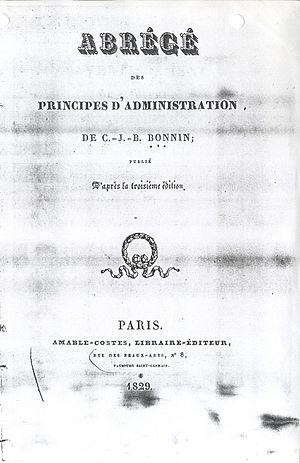
Charles-Jean Baptiste Bonnin Penseur et auteur progressiste de la Révolution et de la première moitié du XIXᵉ siècle. Il est le père de la science de l'administration publique moderne. Son travail universitaire fait de lui un précurseur en matière de droit public, de droit constitutionnel et de droit administratif. Sa doctrine sociale le place parmi les fondateurs de la sociologie. Il a également rédigé des chroniques parlementaires et s'est enquis des problèmes éducatifs. Auguste Comte a dit de Bonnin qu'il était "une personne sage et énergique, profondément et spontanément liée avec le positivisme et dans lequel nous trouvons le véritable esprit de la Révolution.